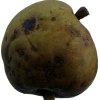
Label: pear